2004–05 UEFA Cup

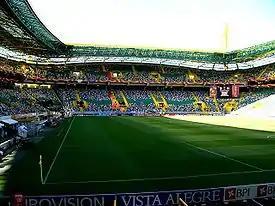
Estádio José Alvalade in Lisbon hosted the final.

The 2004–05 UEFA Cup was the 34th edition of the UEFA Cup. The format of the competition had changed from previous seasons, replacing that from the previous one after the abolition of the Cup Winners' Cup in 1999; an extra qualifying round was introduced, as was a group phase after the first round. The group stage operated in a single round-robin format consisting of eight groups of five teams, each team plays two games at home and two away and the top three finishers of each group progress to the knock-out round, joining the eight third-placed teams from the UEFA Champions League group stage.